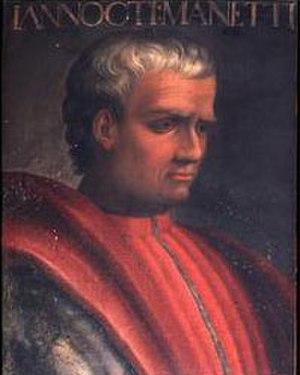
Giannozzo Manetti était un politicien et diplomate italien de Florence, qui était également un érudit humaniste du début de la Renaissance italienne.